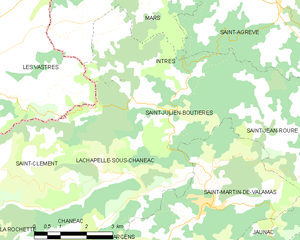
Carte des communes françaises: Saint-Julien-Boutières